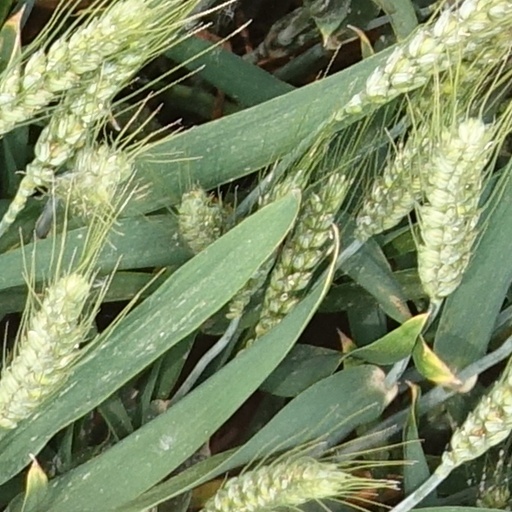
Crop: wheat